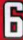
Number: 6